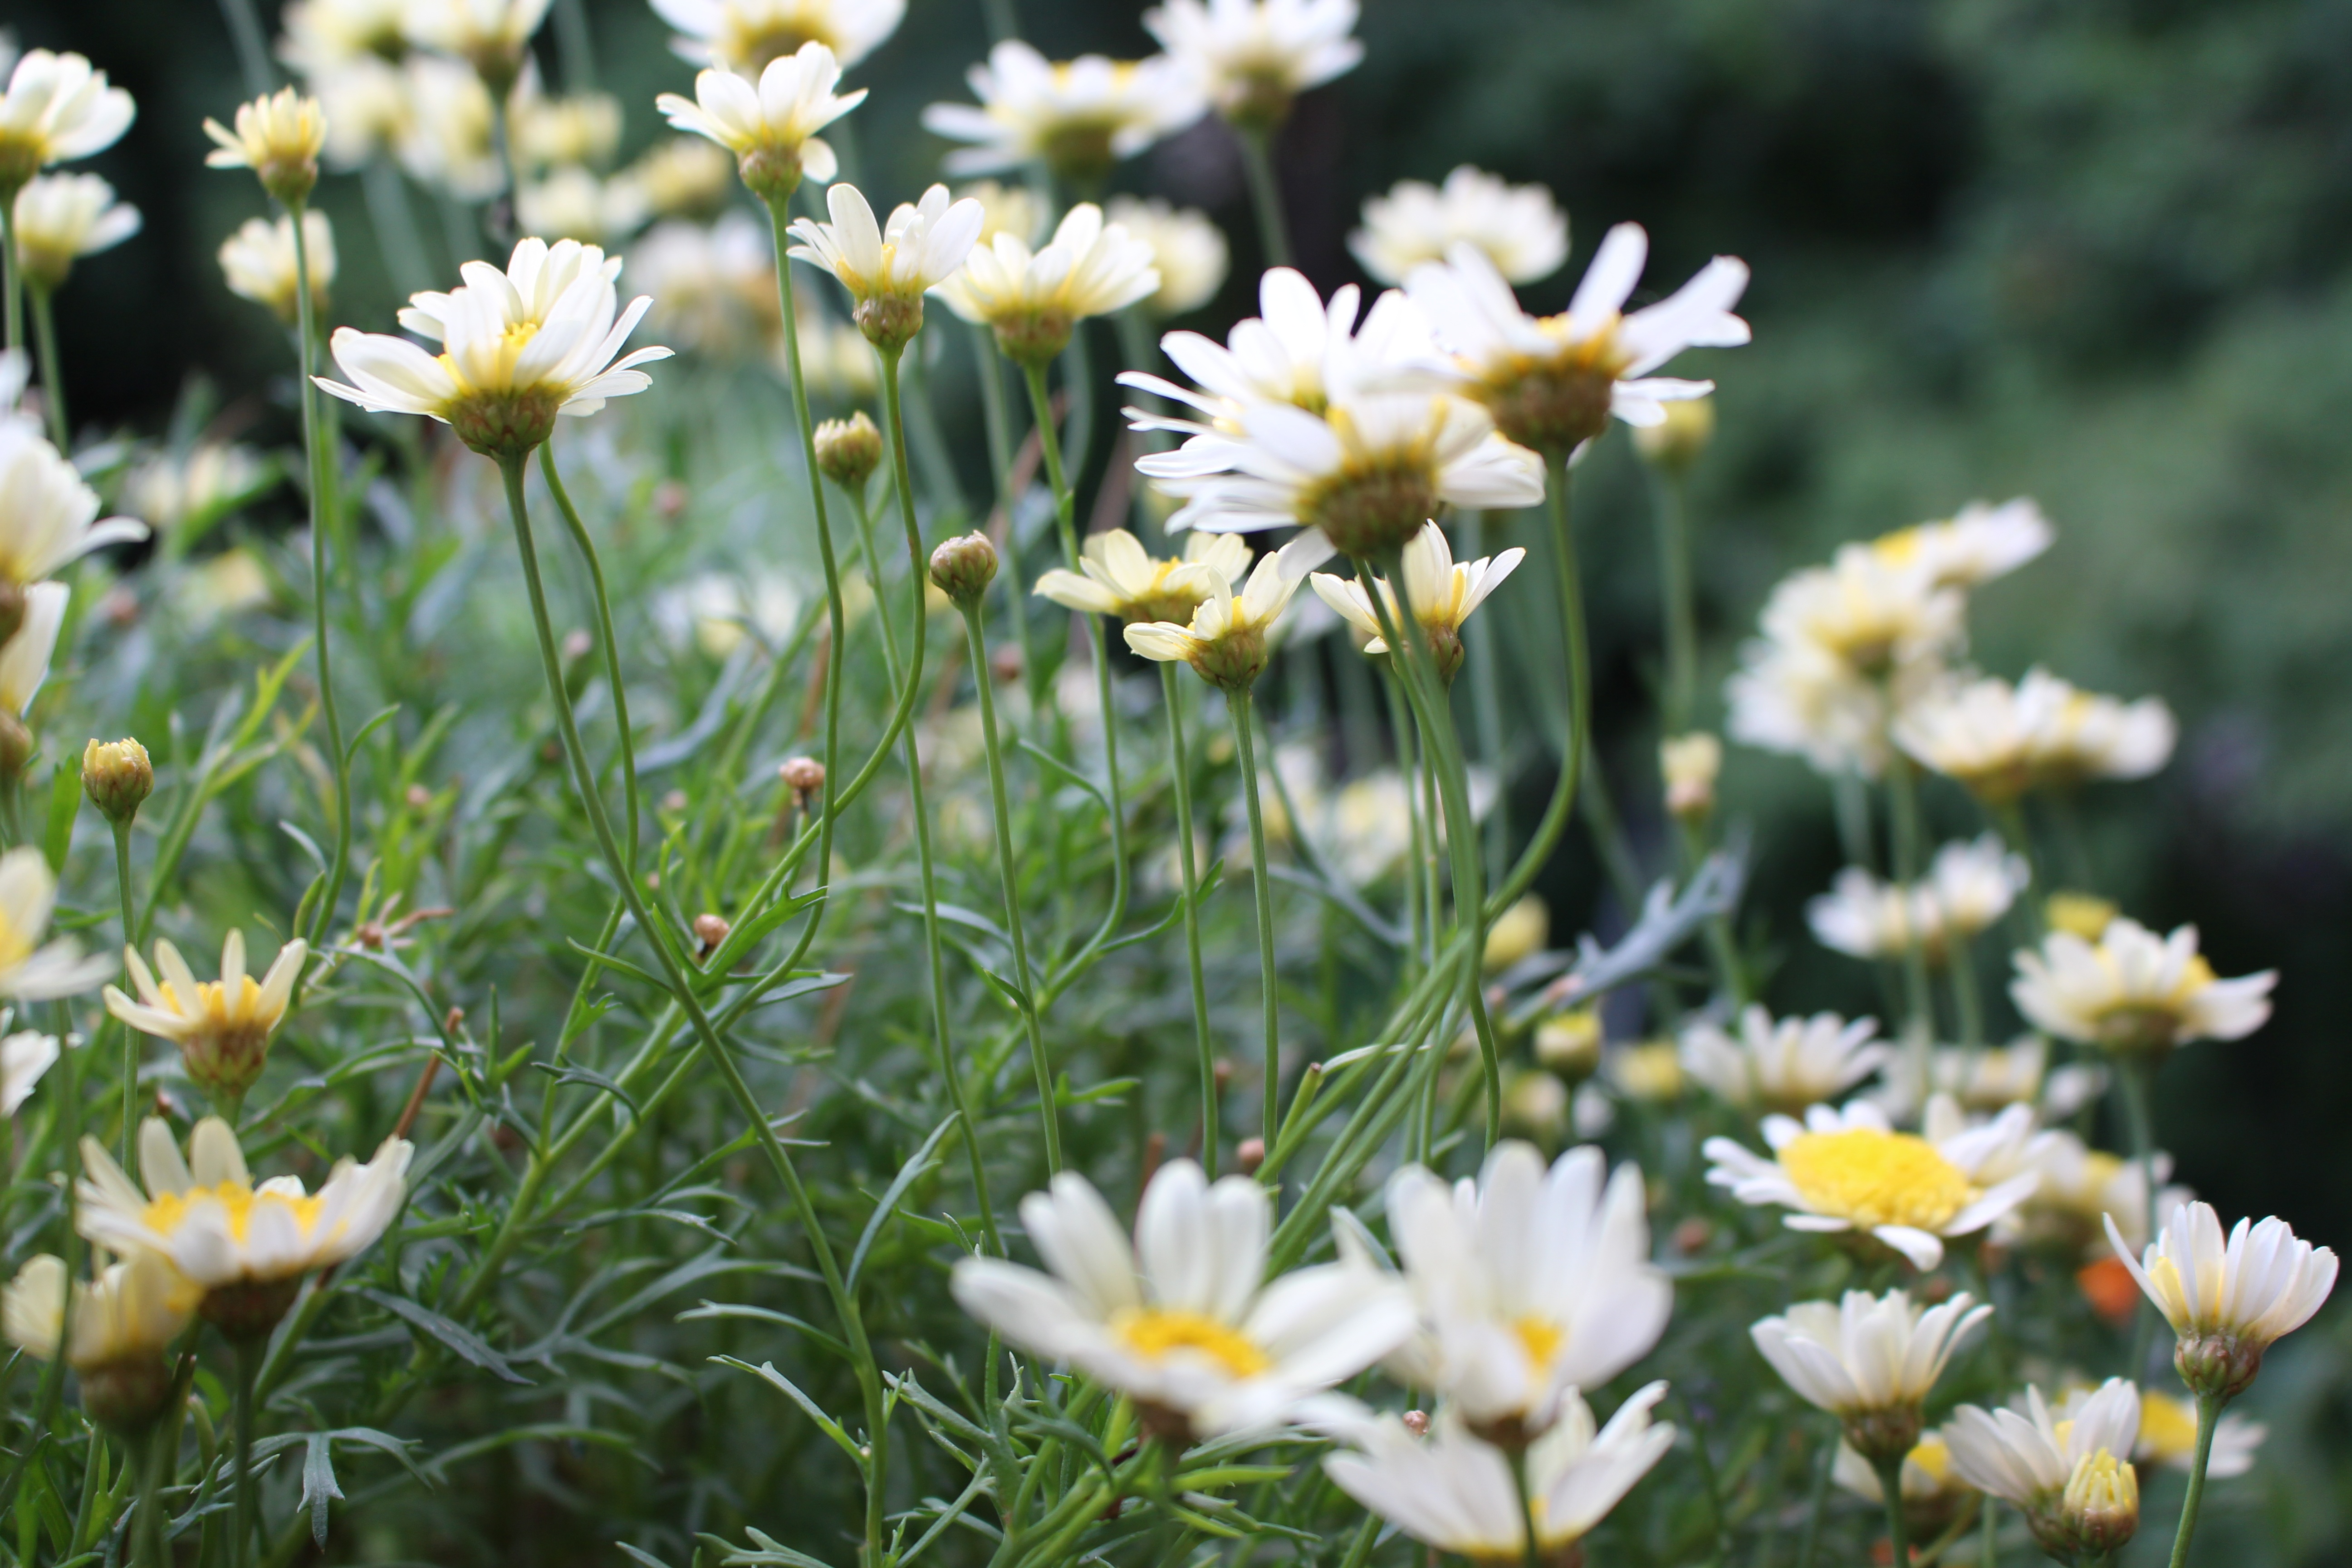
nature, blossom, plant, white, field, meadow, prairie, flower, petal, summer, daisy, spring, green, herb, botany, garden, flora, wildflower, flowers, flowering plant, daisy family, sea of flowers, oxeye daisy, land plant, chamaemelum nobile, marguerite daisy, tanacetum parthenium, garden cosmos